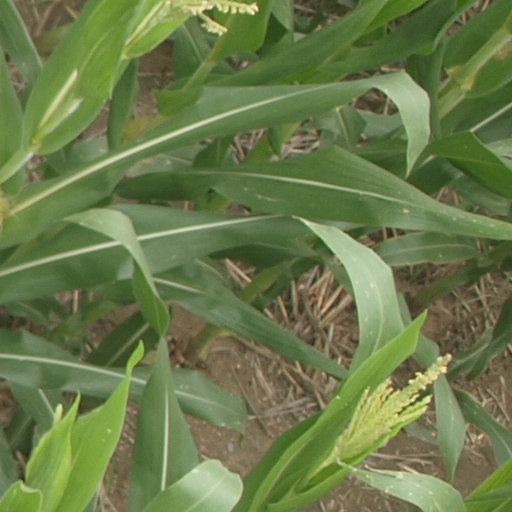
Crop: maize; corn